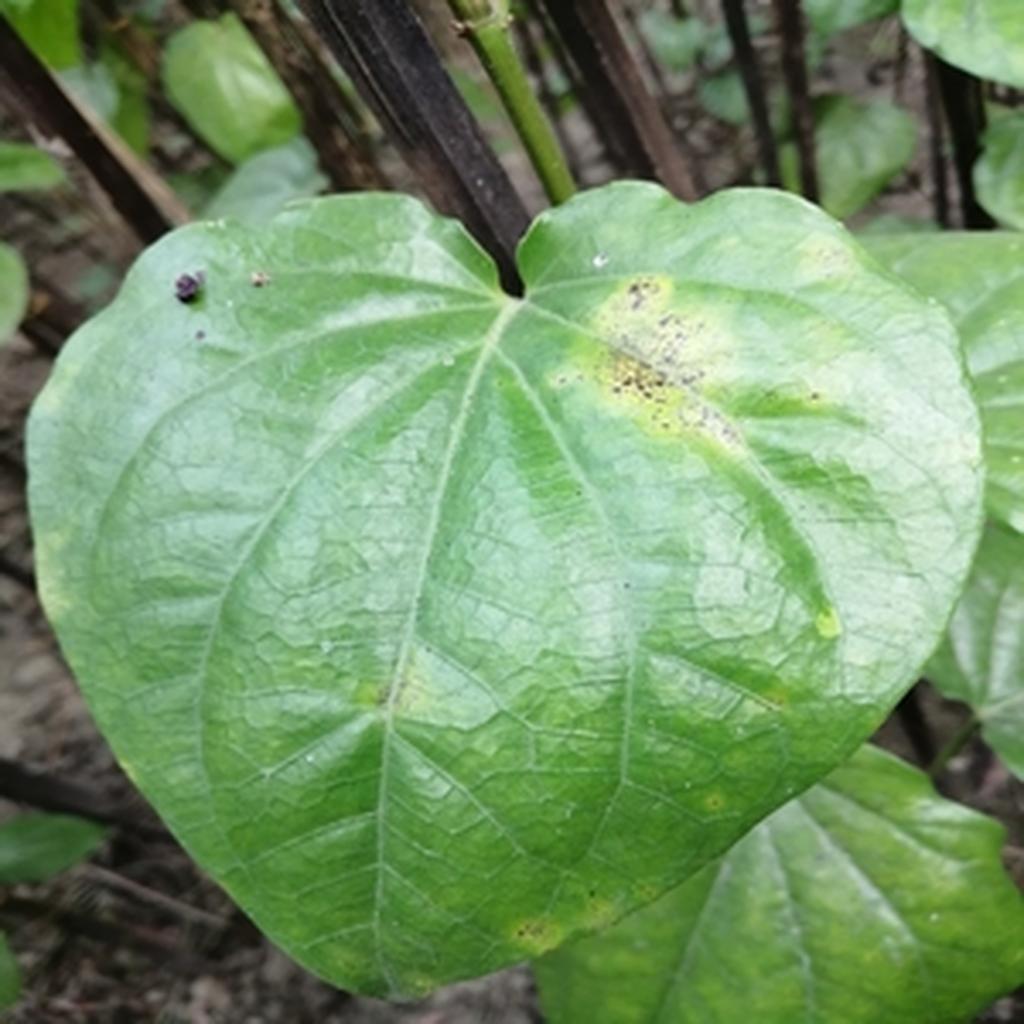
Label: Leaf_Rot